Ainu culture

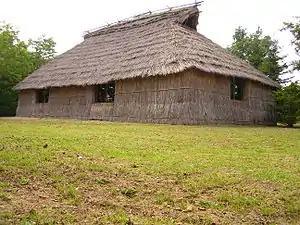
Cise restored at the Museum of Ainu Culture, Hiratori Town

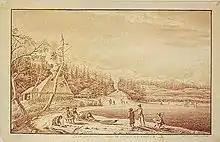
Painting of a cise from 1805

In the past, Ainu dwellings were unique dugout pillar buildings called "". The basic structure consisted of dug-up pillars, a roof thatched with bark or reeds, and walls with few openings also made of bark or reeds, but the details differed from region to region. For example, from the Oshima Peninsula to Shiraoi, the thatched found from the Oshima Peninsula to Shiraoi, the reed-thatched found from Shiraoi to Tokachi and Kunashir Island, and the bark-thatched found from Tokachi to Kunashir Island. The maximum area of a is thought to be about 100 square meters. The dwellings built on flat land are distinct from the pit dwellings that were the main type of dwelling from the Jōmon period through to the Satsumon culture. Although pit dwellings were preserved among the Ainu of the Kuril Islands and the Ainu living in the north, there is only one site in Hokkaido where flat-land structures and pit dwellings are mixed, the Sapporo k528 site, which is believed to be from the Satsumon culture.